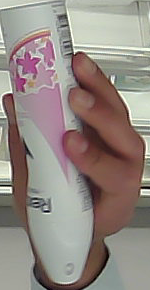
Product: rexona_spray